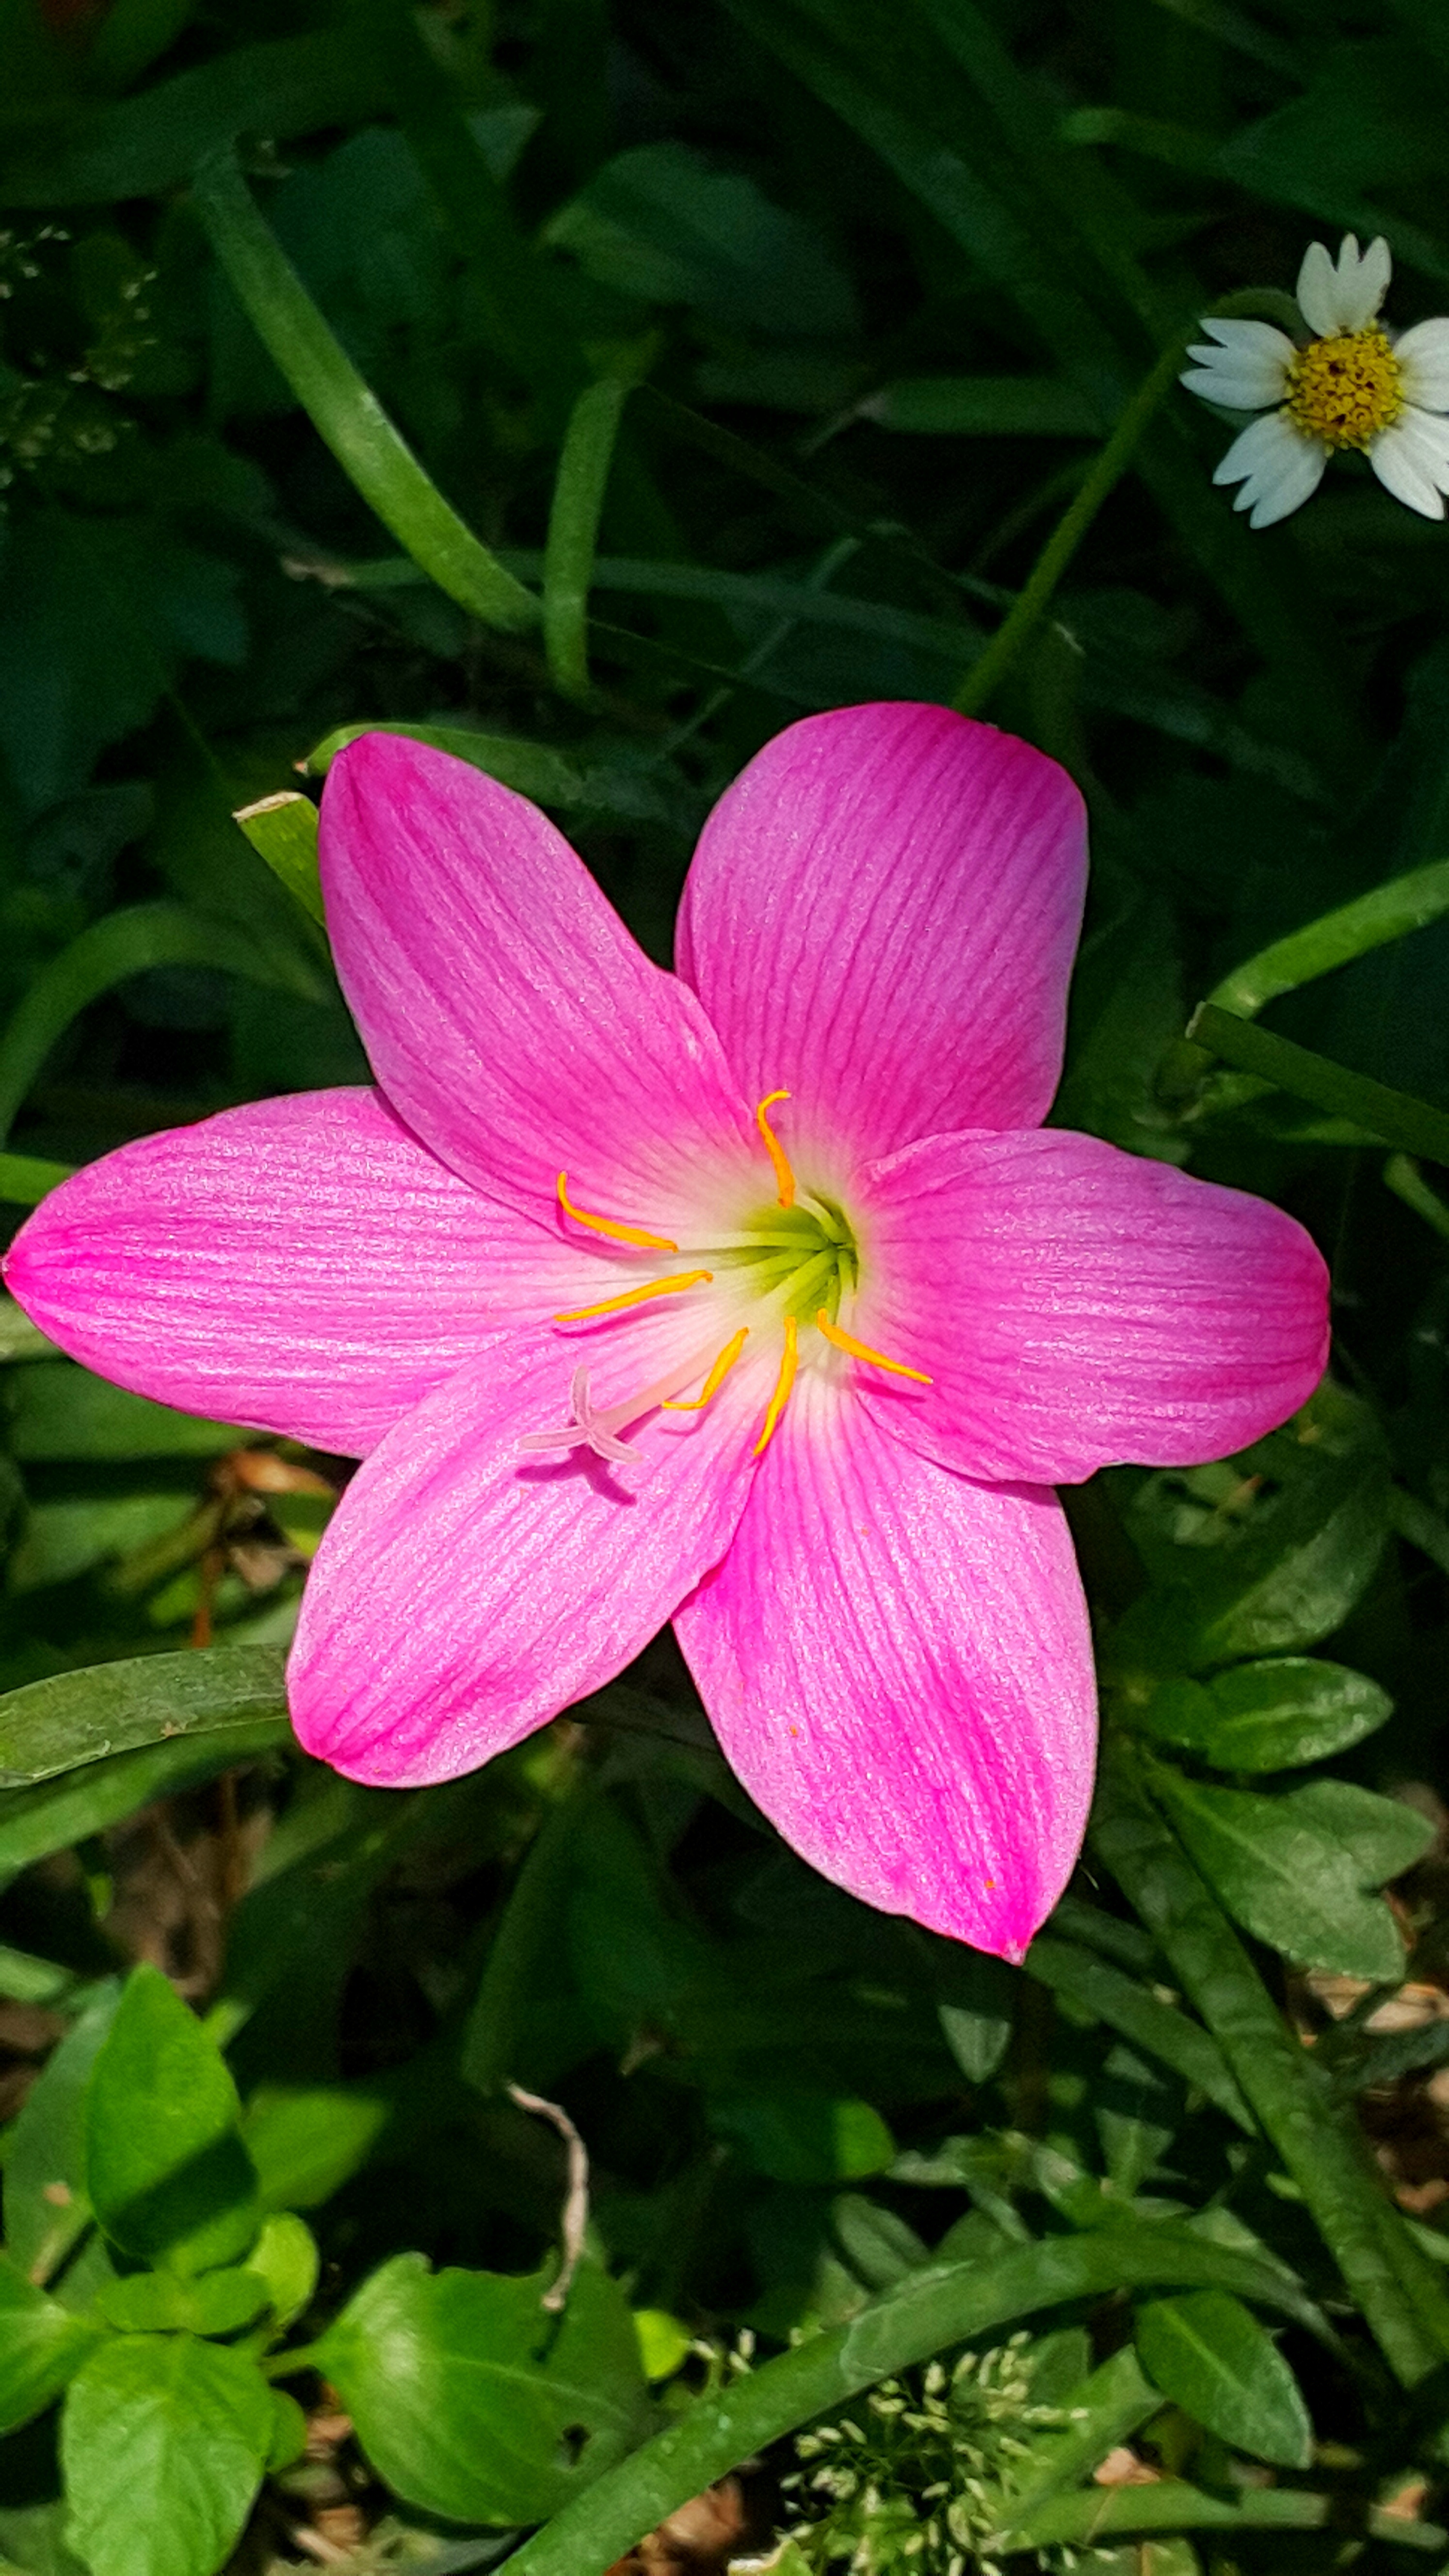
nature, plant, morning, flower, petal, colourful, fresh, botany, pink, flora, wildflower, macro photography, flowering plant, rain lilly, fairly lilly, annual plant, land plant